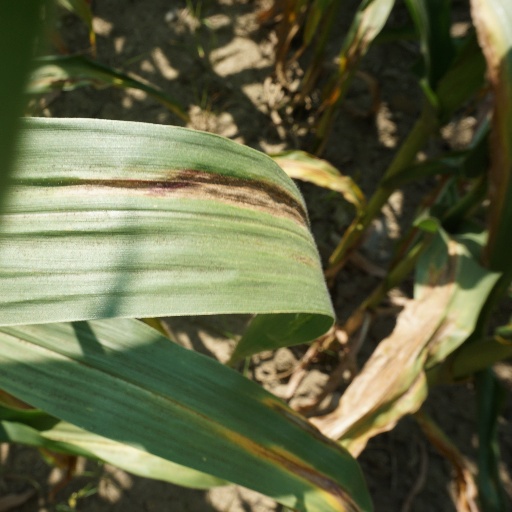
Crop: maize; corn